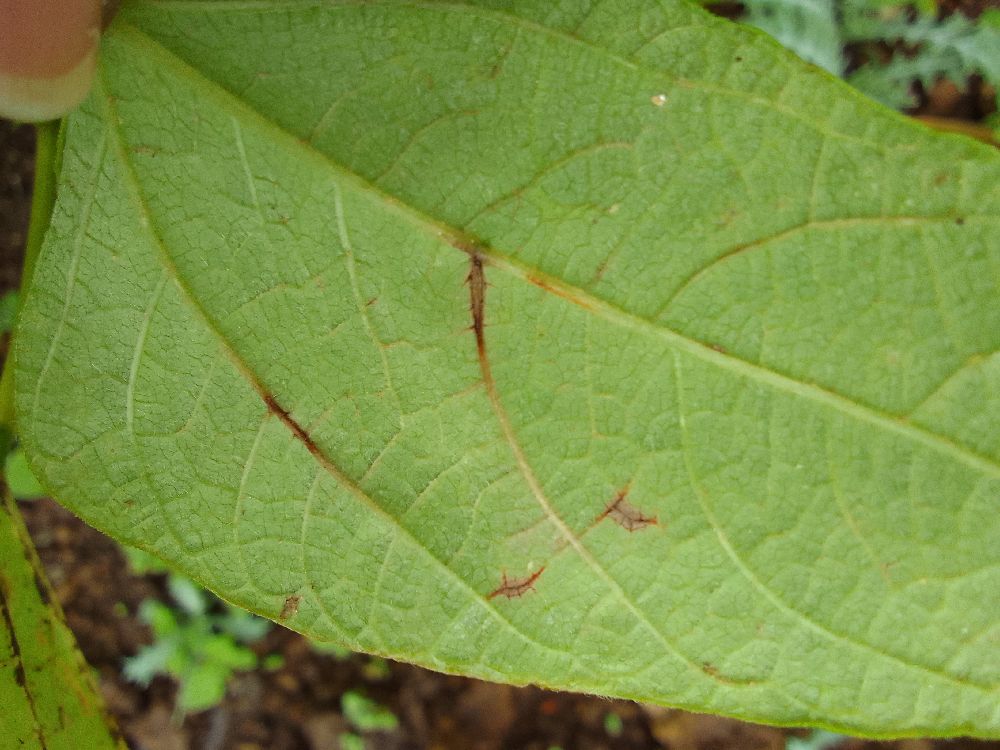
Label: anthracnose